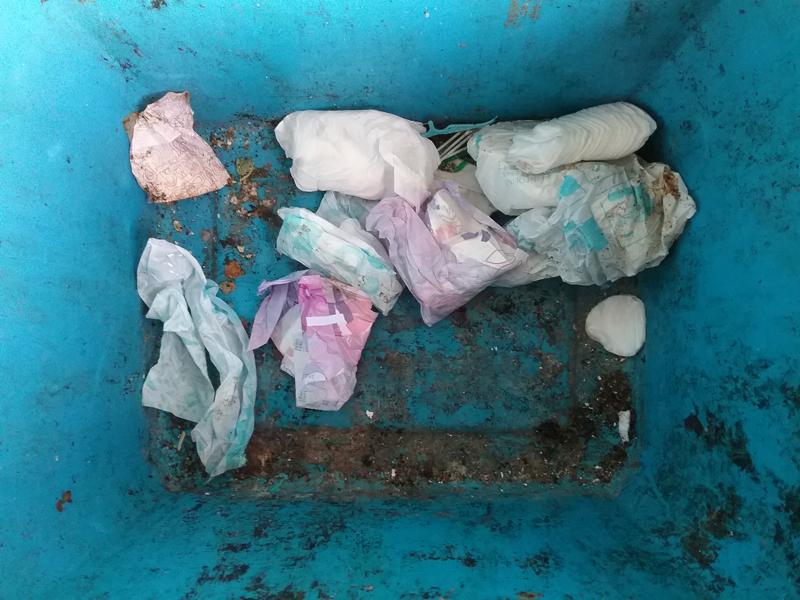
Label: trash